Émile Schuffenecker

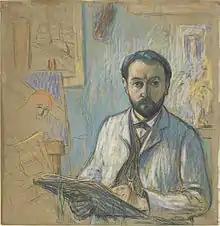
"Self Portrait in the Studio" (1889), pastel and crayon. Collection the Musée d'Orsay

Claude-Émile Schuffenecker (8 December 1851 – 31 July 1934) was a French Post-Impressionist artist, painter, art teacher and art collector. A friend of Paul Gauguin and Odilon Redon, and one of the first collectors of works by Vincent van Gogh, Schuffenecker was instrumental in establishing The Volpini Exhibition, in 1889.